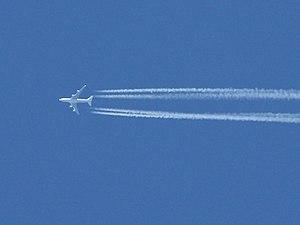
En météorologie, un nuage est une masse visible constituée initialement d'une grande quantité de gouttelettes d’eau en suspension dans l’atmosphère au-dessus de la surface d'une planète. L’aspect d'un nuage dépend de sa nature, de sa dimension, de la lumière qu’il reçoit, ainsi que du nombre et de la répartition des particules qui le constituent. Les gouttelettes d’eau d’un nuage proviennent de la condensation de la vapeur d'eau contenue dans l’air. La quantité maximale de vapeur d’eau qui peut être contenue dans une masse d'air est fonction de la température : plus l’air est chaud, plus il peut contenir de vapeur d’eau.